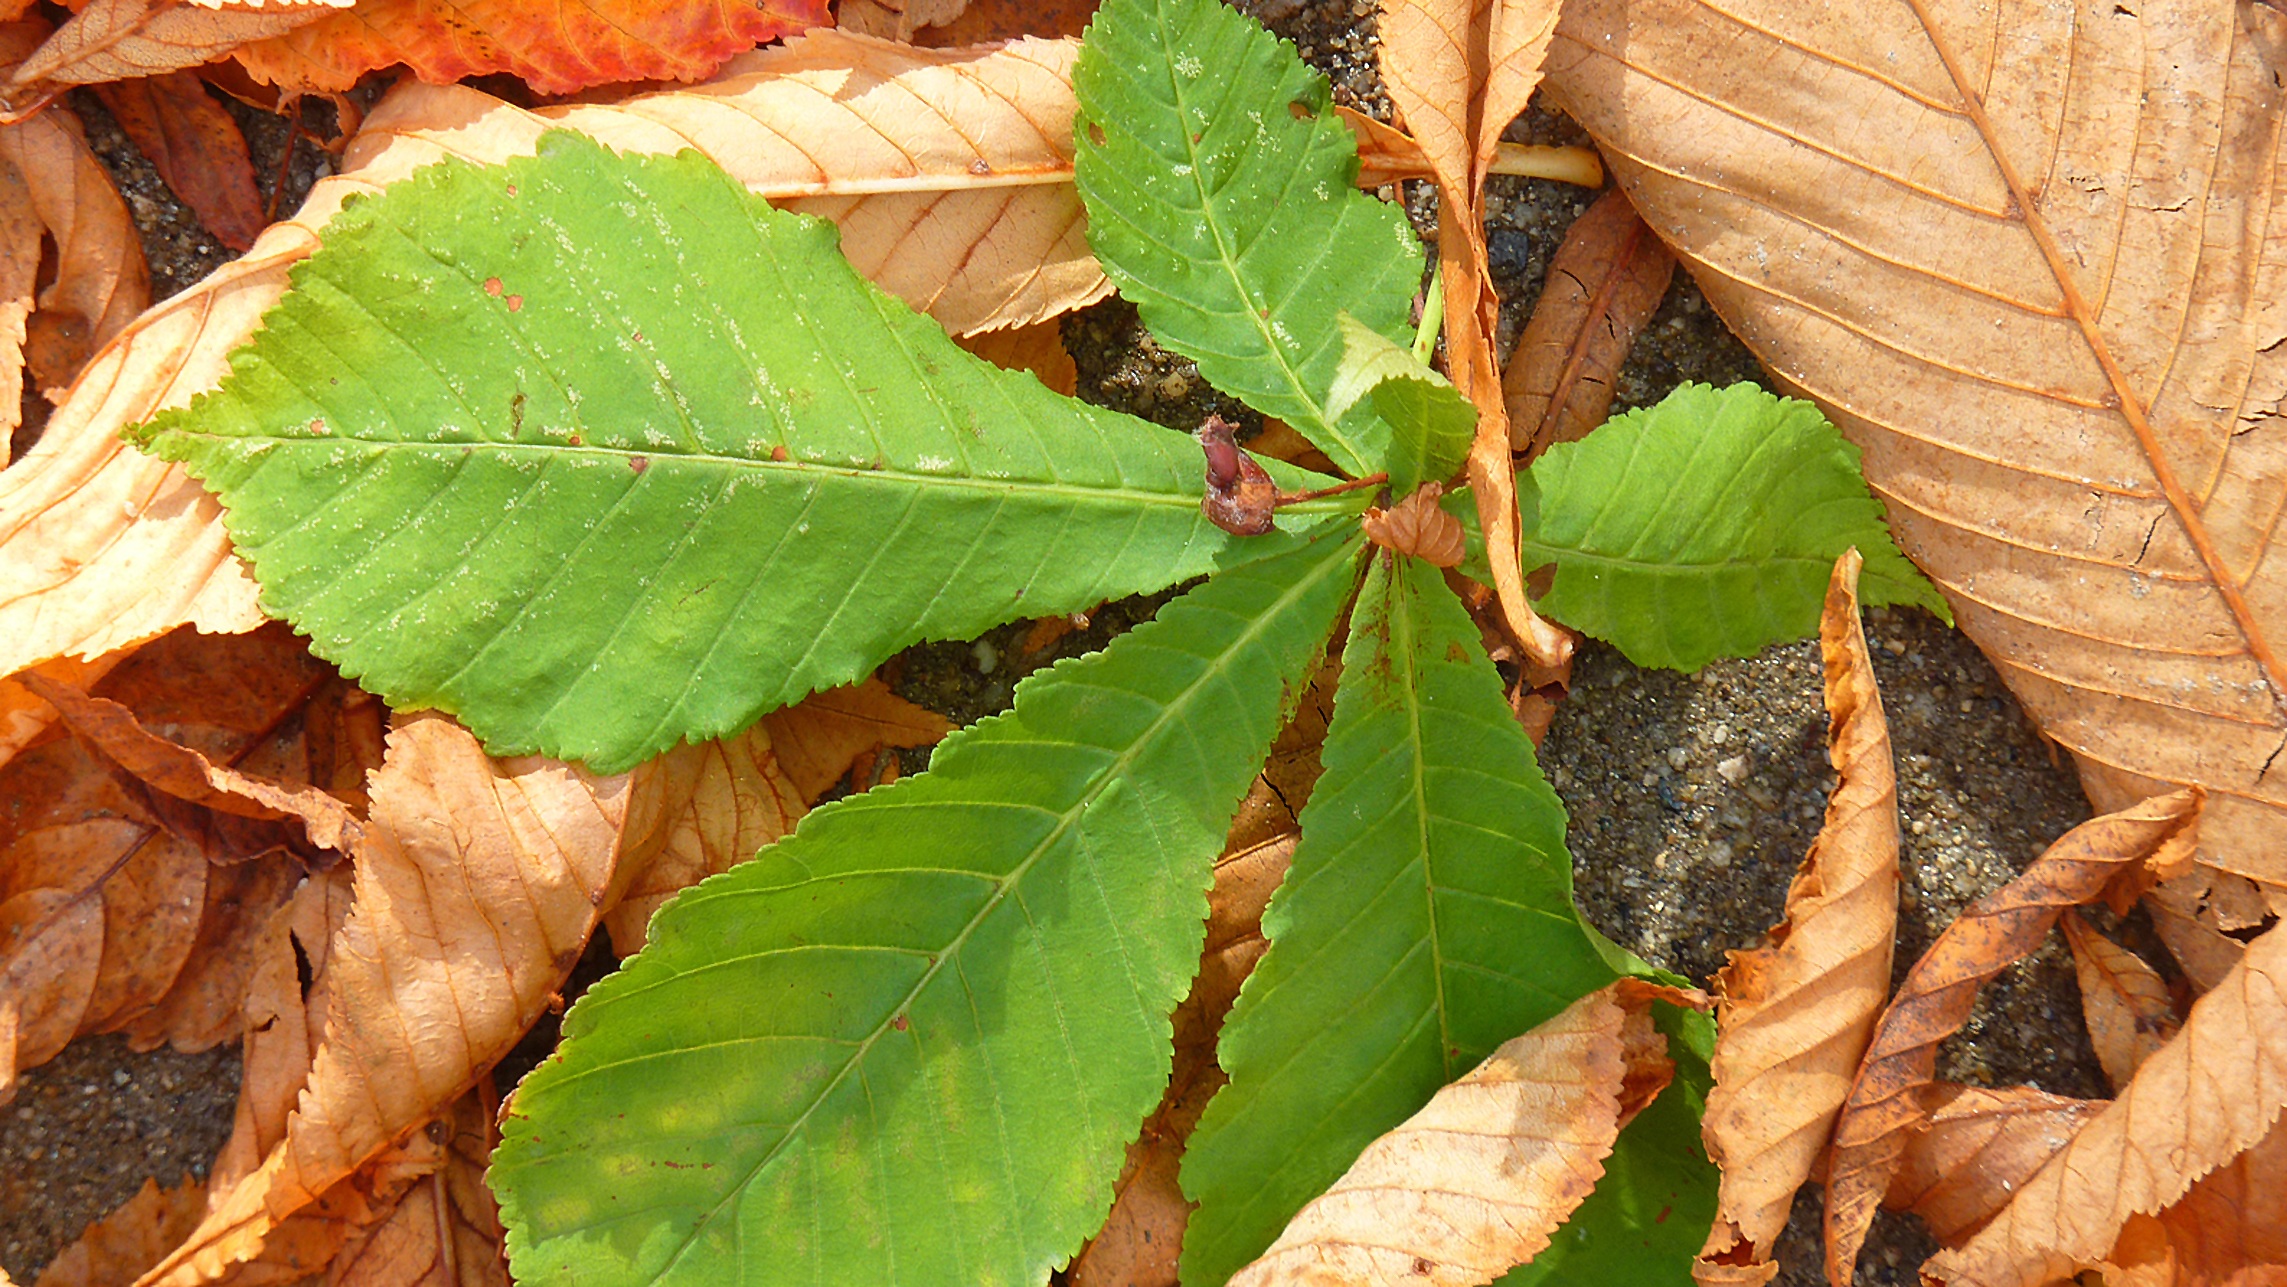
tree, branch, plant, leaf, flower, trunk, dark, green, produce, autumn, brown, leaves, shrub, deciduous, fallen, october, concerns, flowering plant, indian summer, ordinary rosskastanie, chestnut leaf, woody plant, land plant